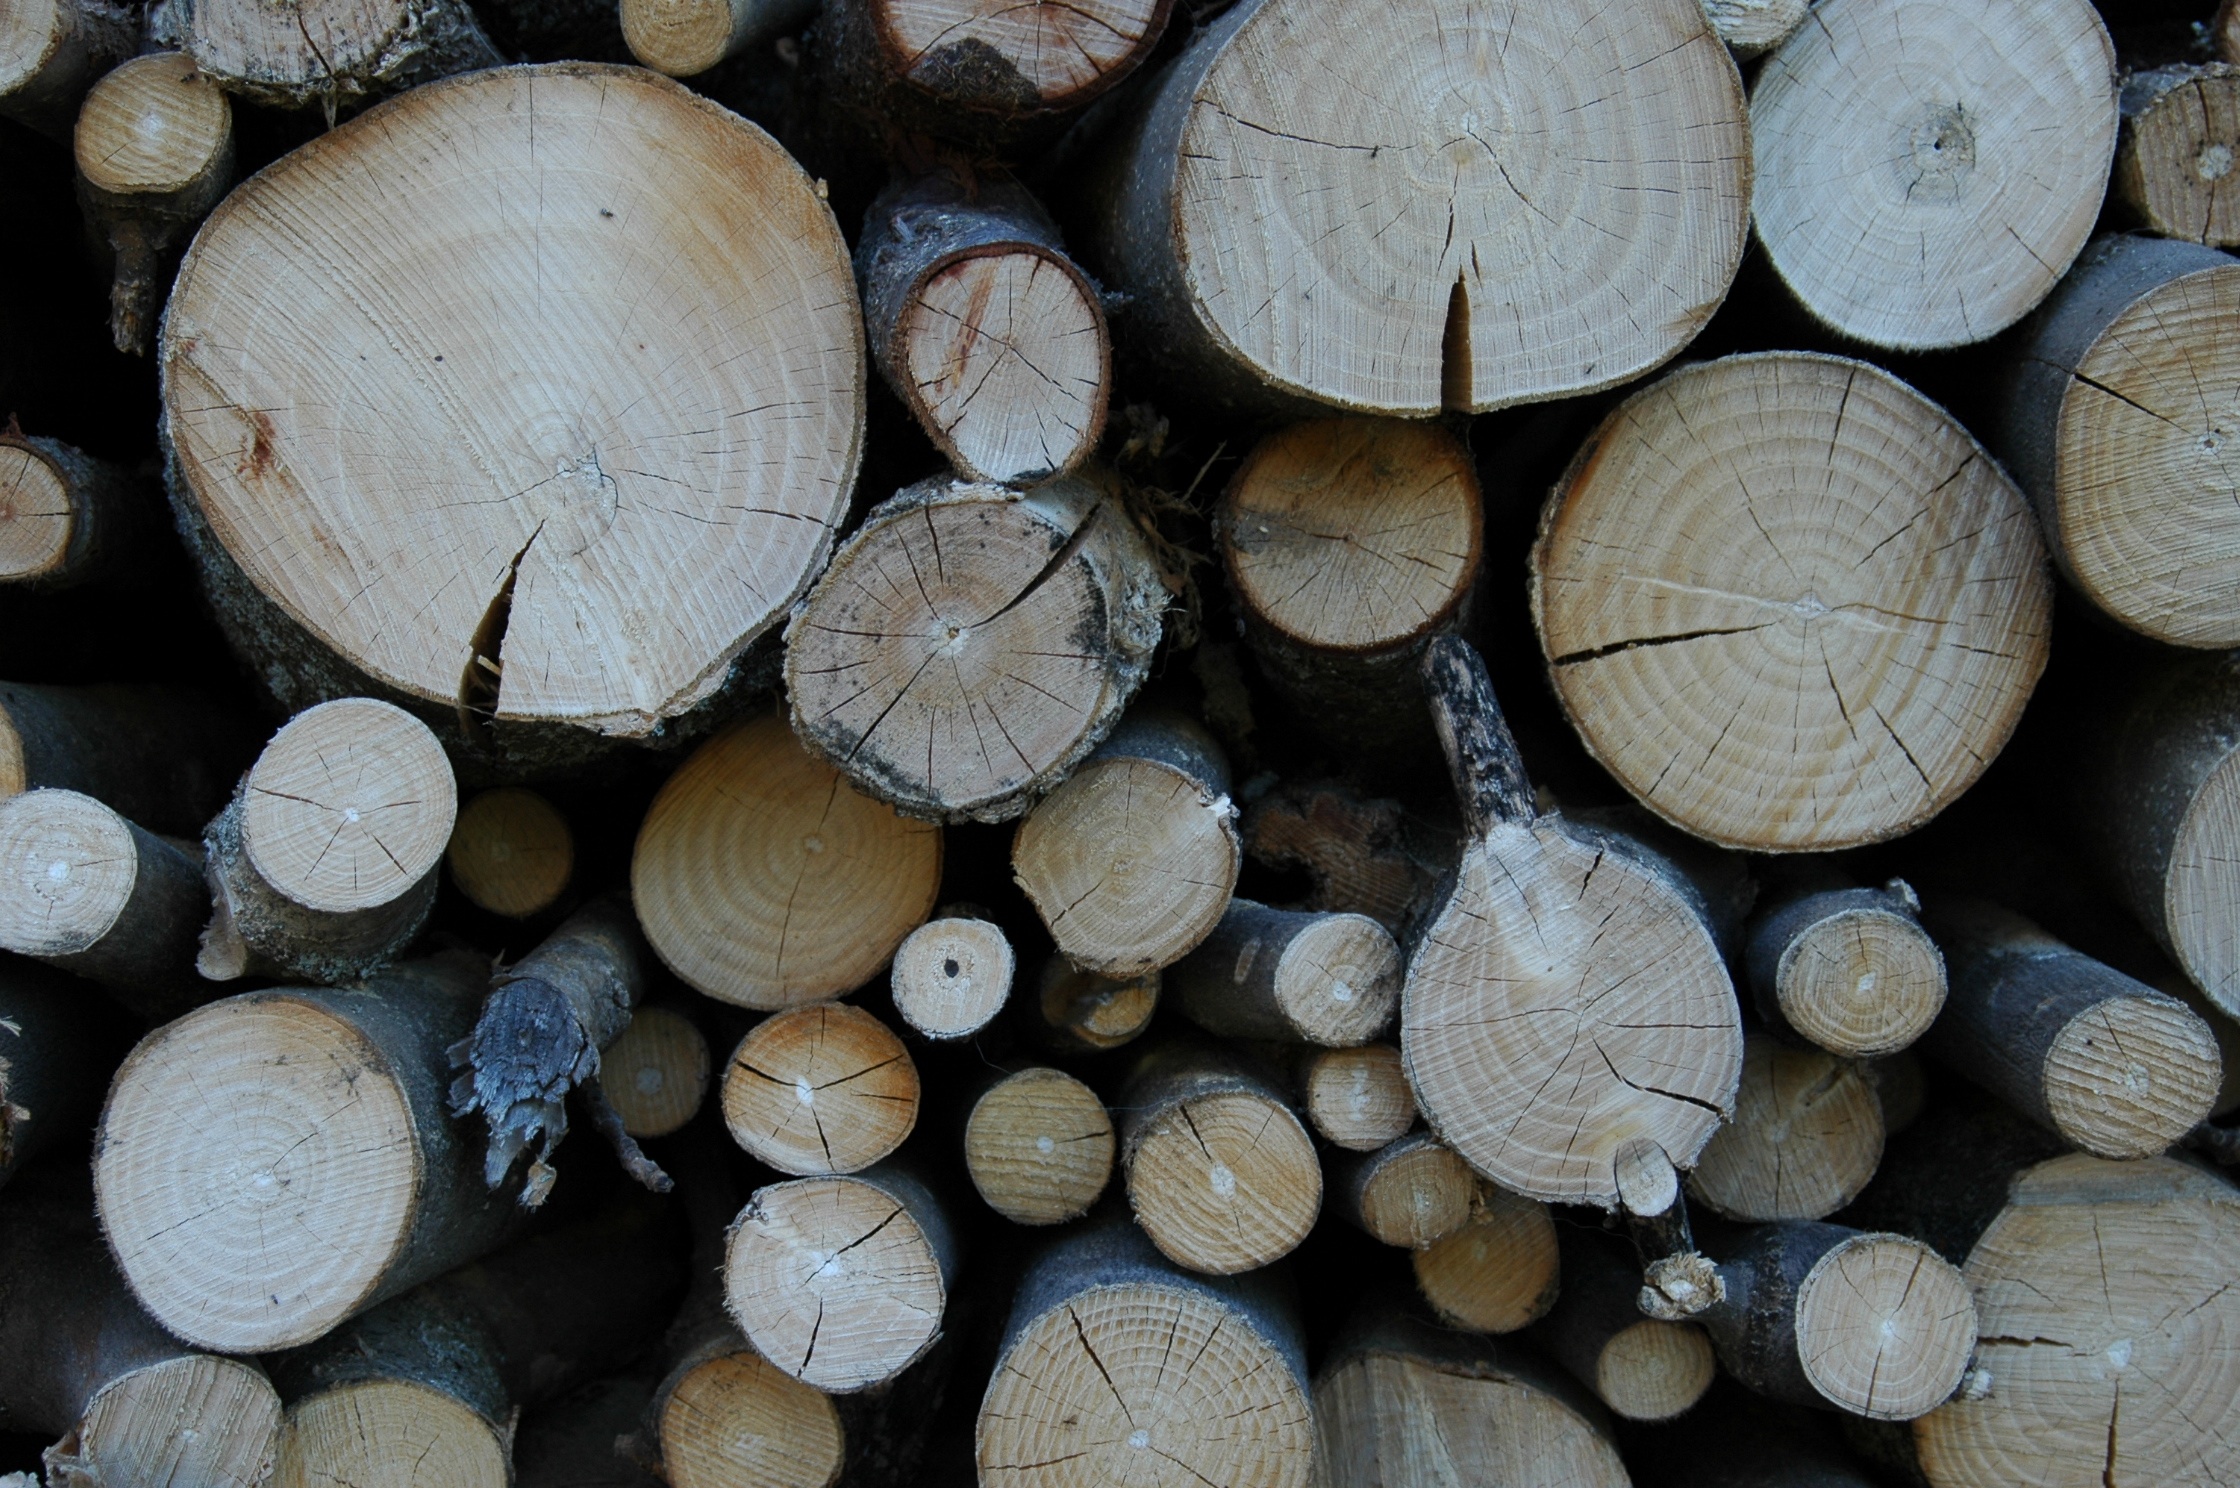
tree, rock, wood, trunk, lumber, material, close up, coconut, man made object